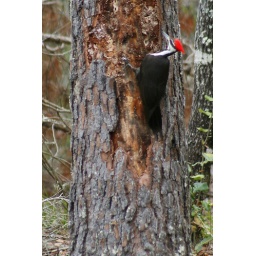
With its mate in a nearby tree, this woodpecker worked hard on a large tree stump.&lt;i&gt;Dryocopus pileatus&lt;/i&gt;Sumner, Levy, Florida3/25/101:22:06 PMIMG_0033743